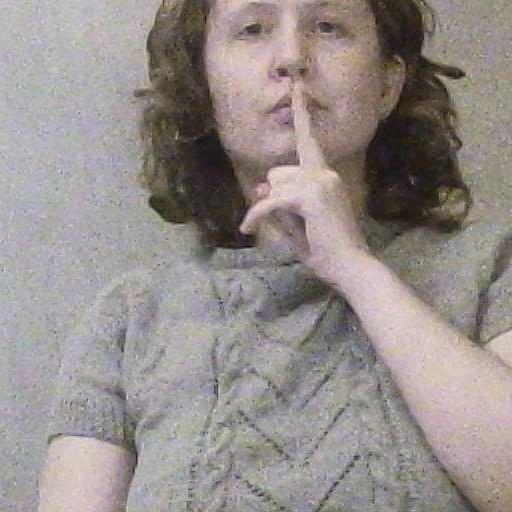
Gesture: mute